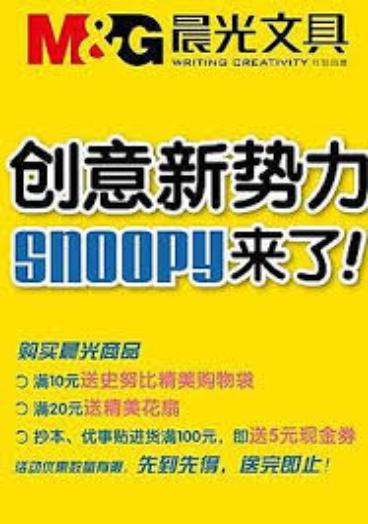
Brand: m&g
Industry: Necessities